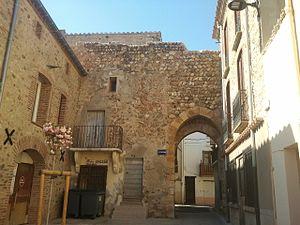
Vestiges du château et porte fortifiée à Fourques, XIIIe, XIVe siècle